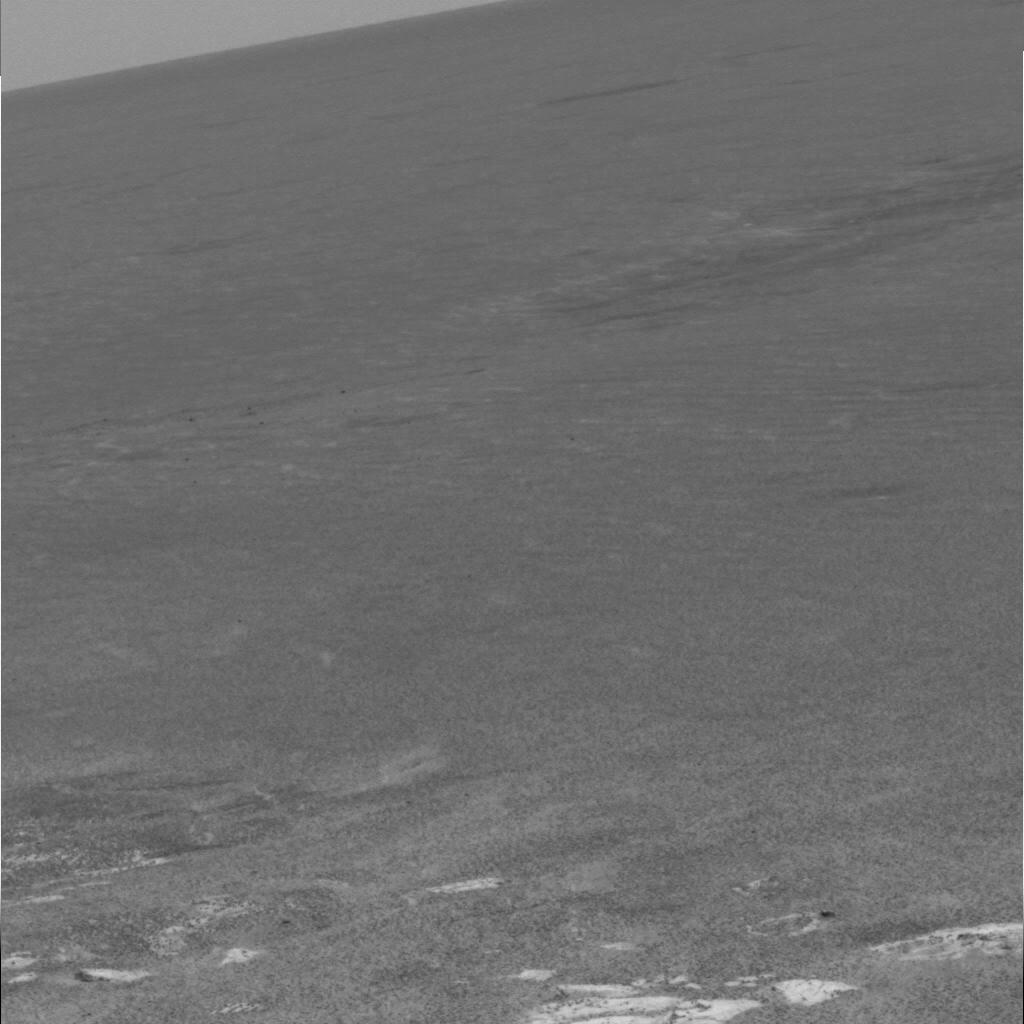
Surface features visible: Rock Outcrops, Soil, Spherules, Distant Vista, Sky